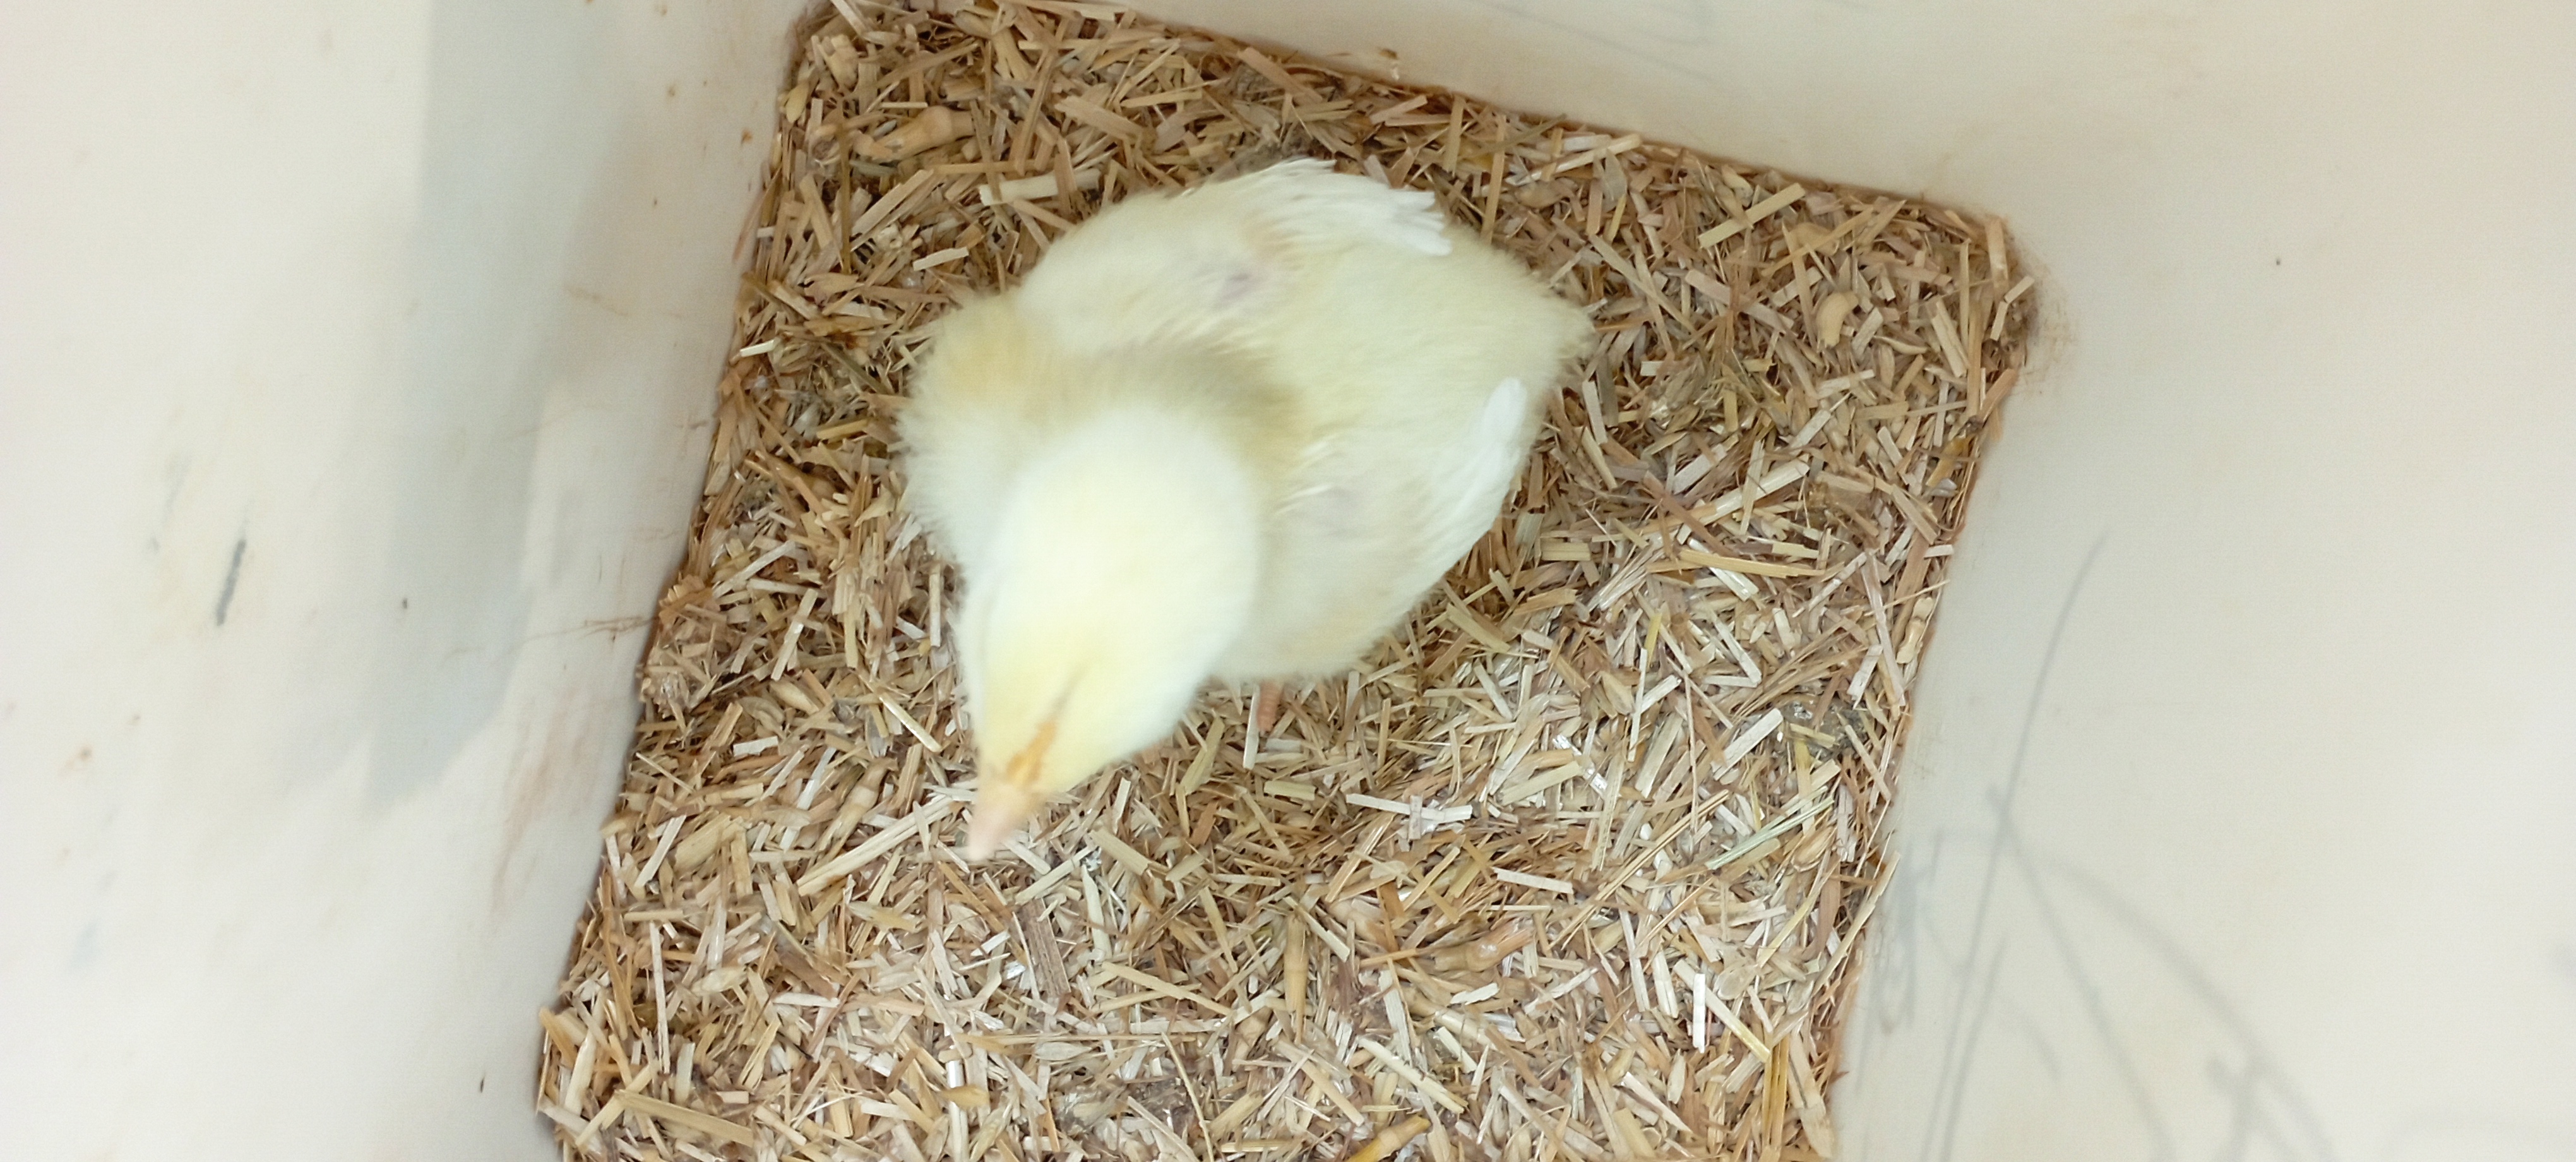
Weight: 180 g